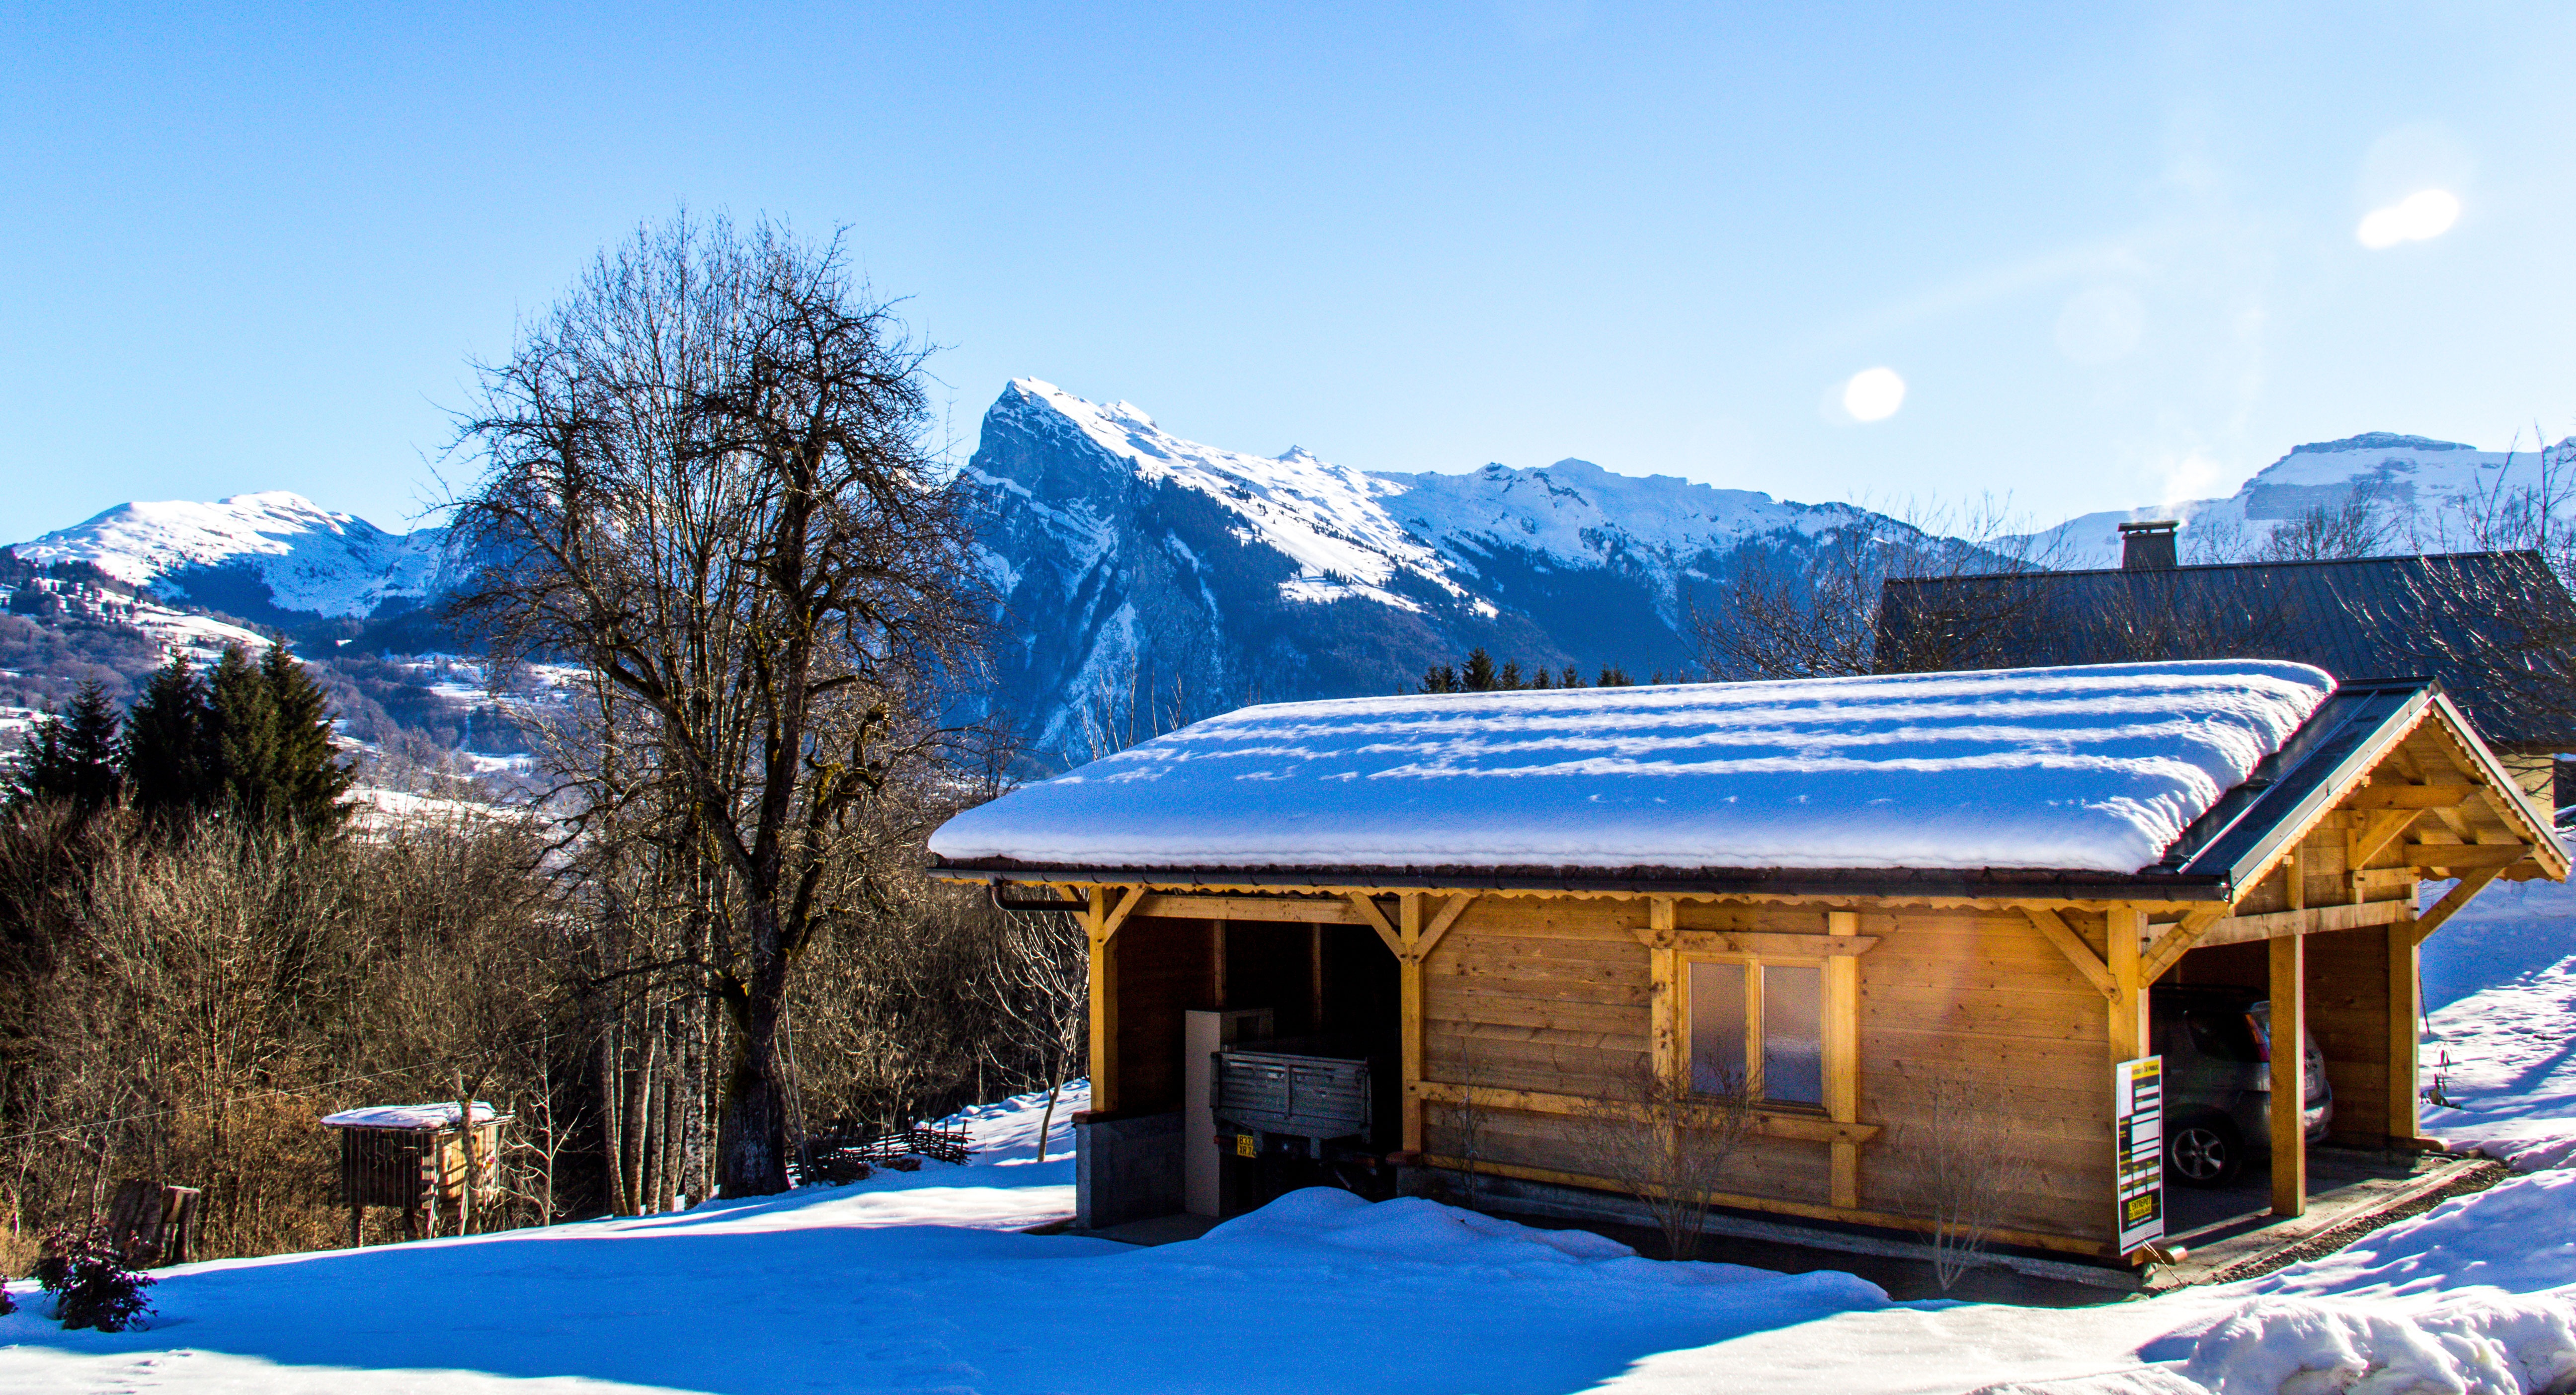
landscape, tree, nature, mountain, snow, cold, winter, cloud, sky, house, roof, home, mountain range, hut, cottage, blue, winter landscape, alps, log cabin, elevation, freezing, real estate, mountainous landforms, glacial landform, mount scenery